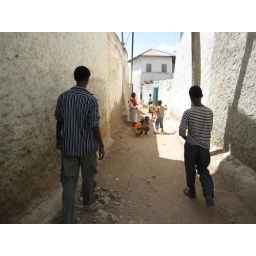
That's our guide in the striped shirt at left. Here we're approaching a group of children.